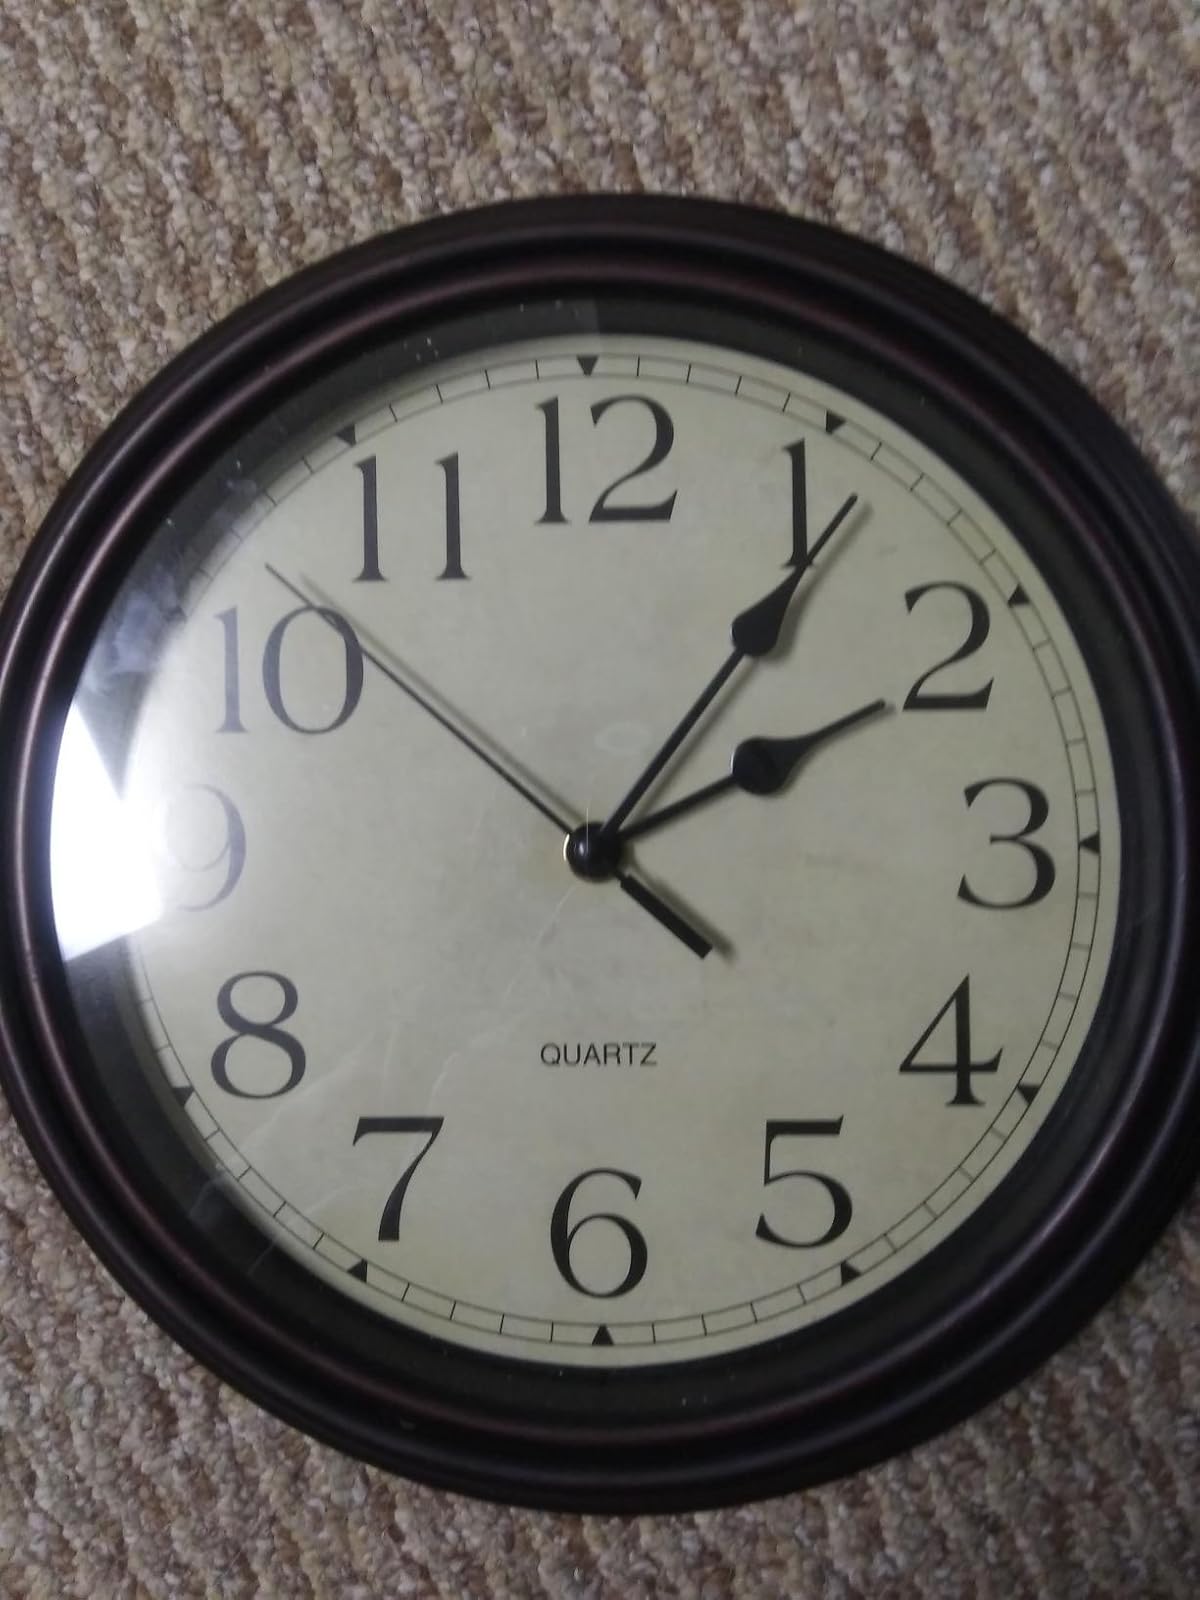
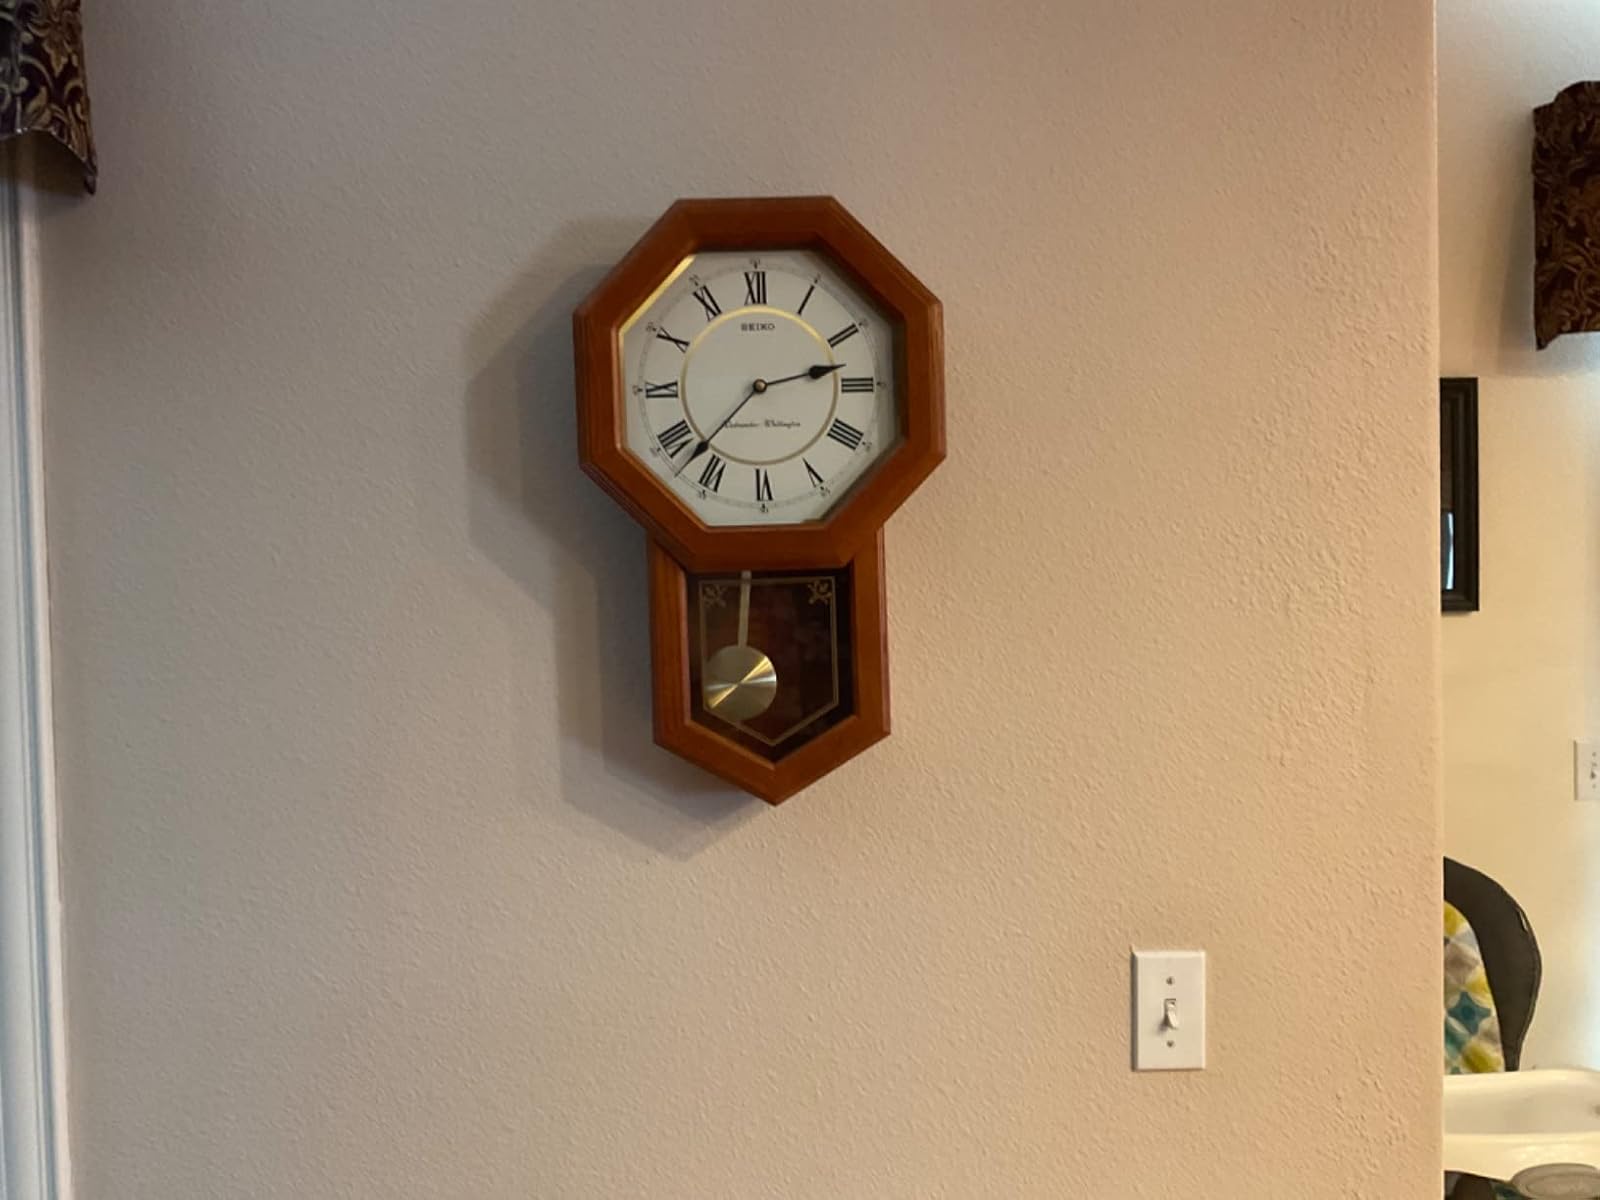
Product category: clock
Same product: no